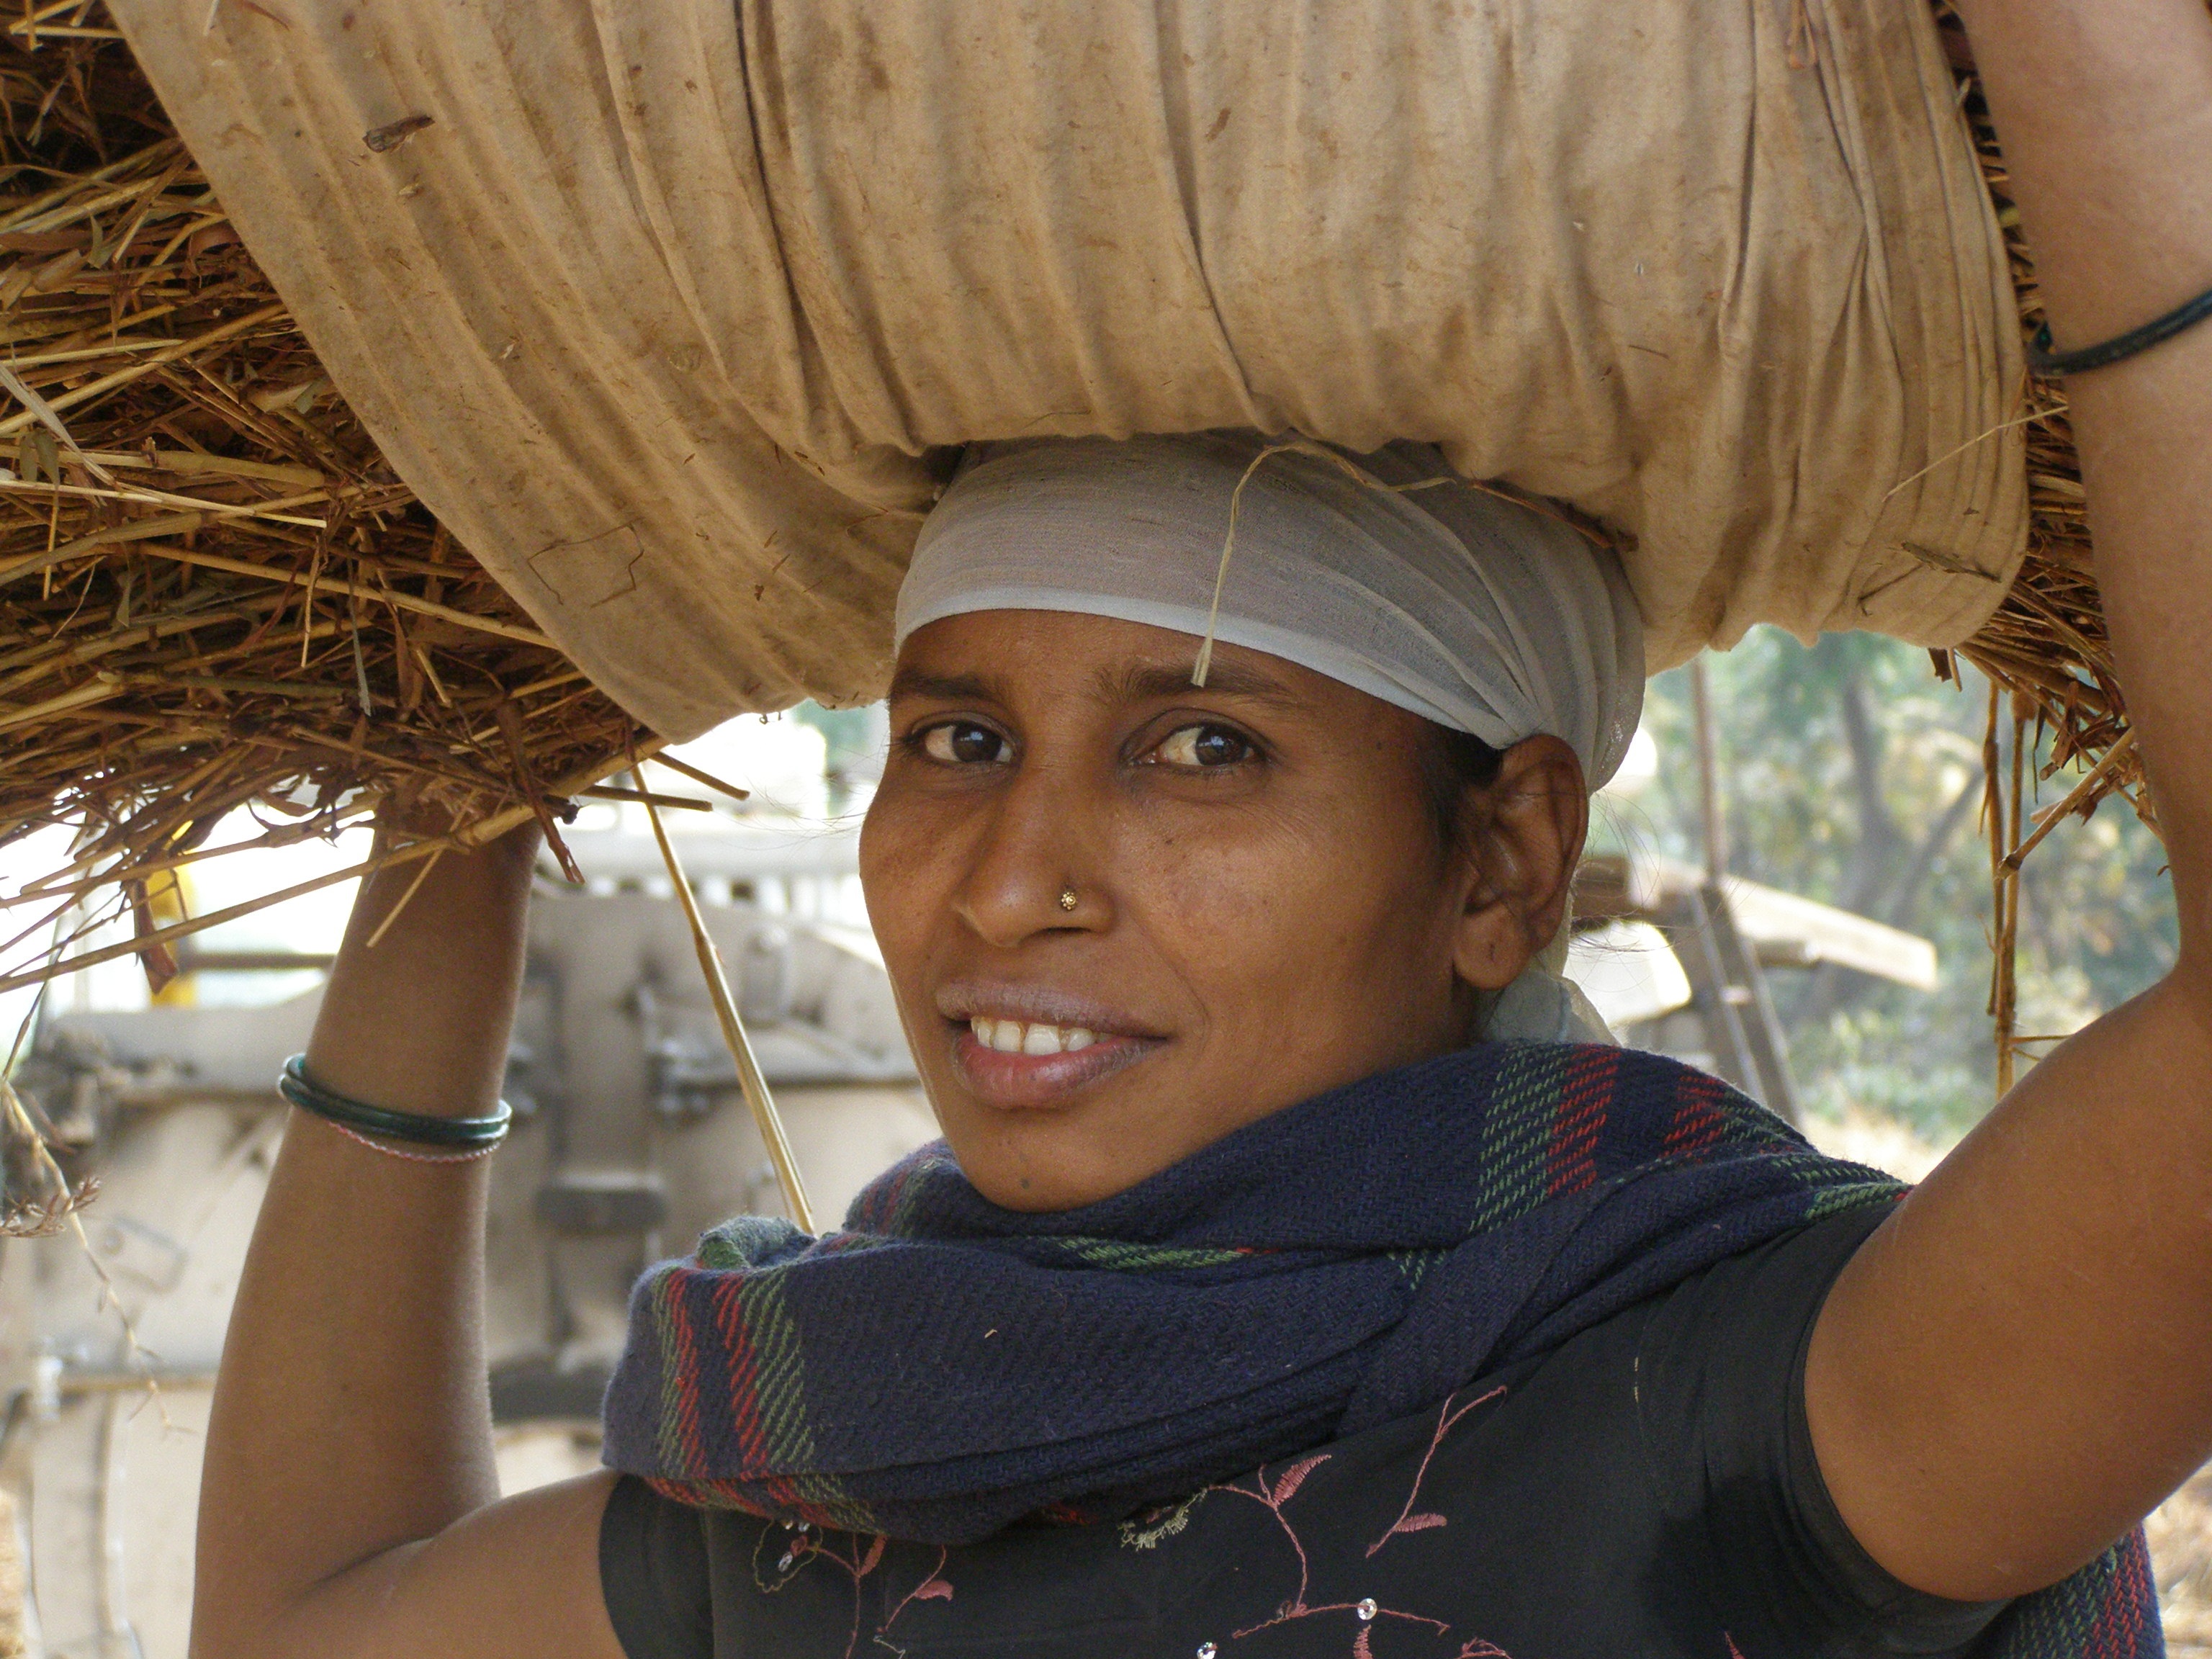
person, people, woman, farm, male, portrait, smile, face, worker, indian, hard work, carrying on head